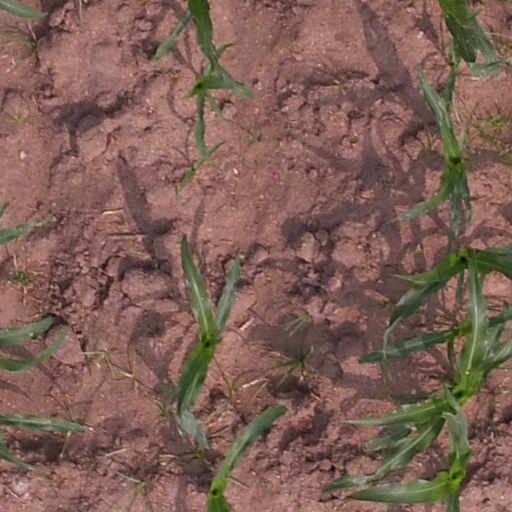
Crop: maize; corn